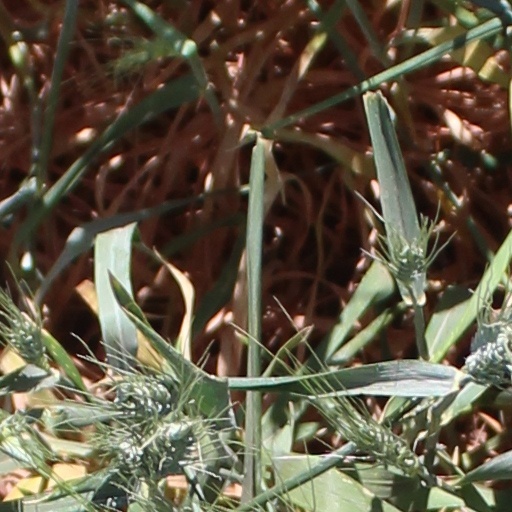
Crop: wheat